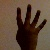
The image shows a hand gesture representing the number 4 in Indian Sign Language.